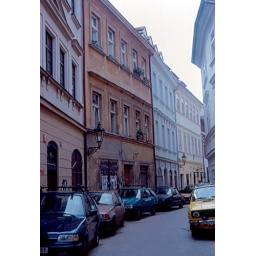
A street in Prague's Old Town. Some of the houses were being renovated,